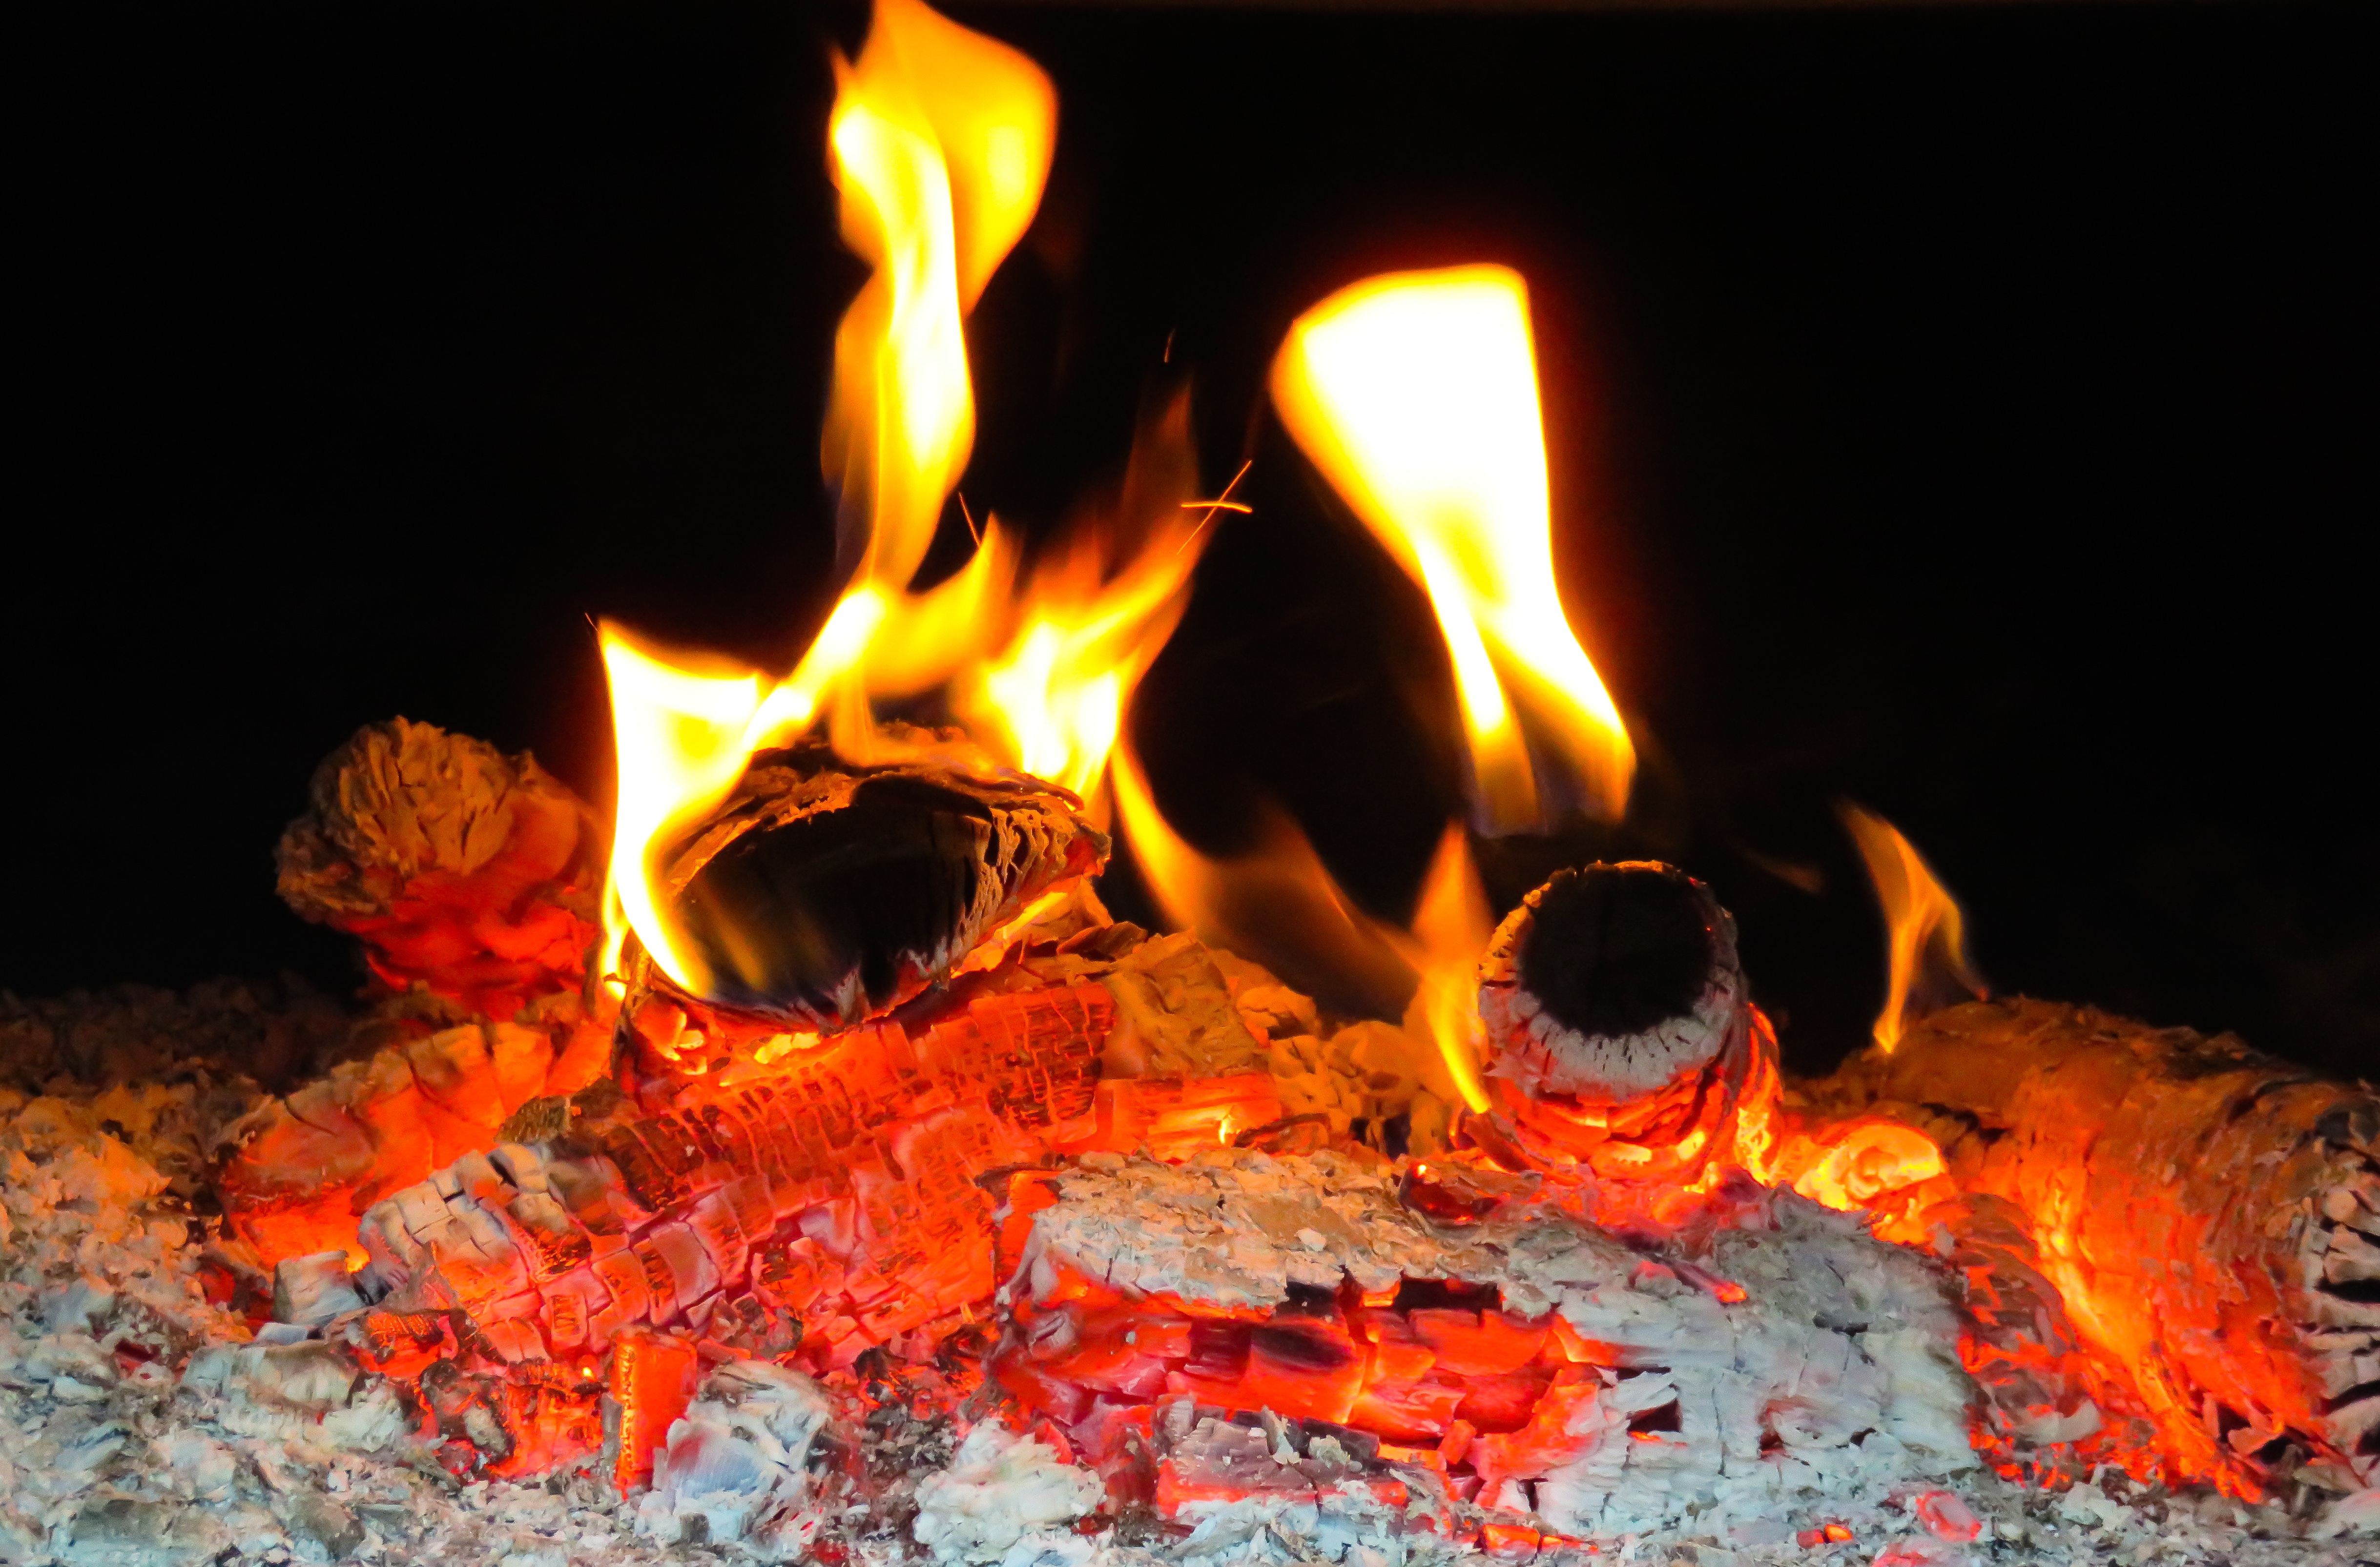
wood, texture, flame, fire, cozy, fireplace, glow, campfire, barbecue, bonfire, heat, grill, burn, background, hot, blaze, oven, carbon, embers, wood fire, flame log fire, open fire, geological phenomenon